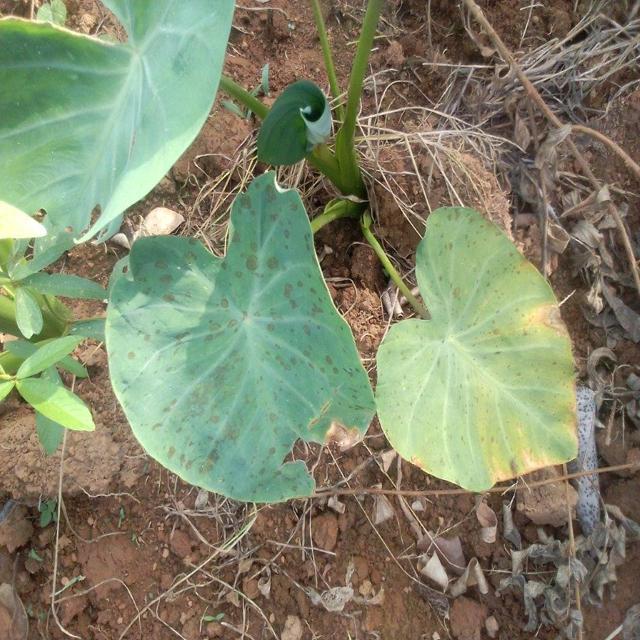
Label: Mid_Blight